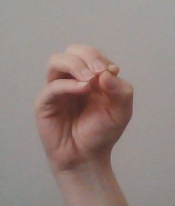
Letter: ha